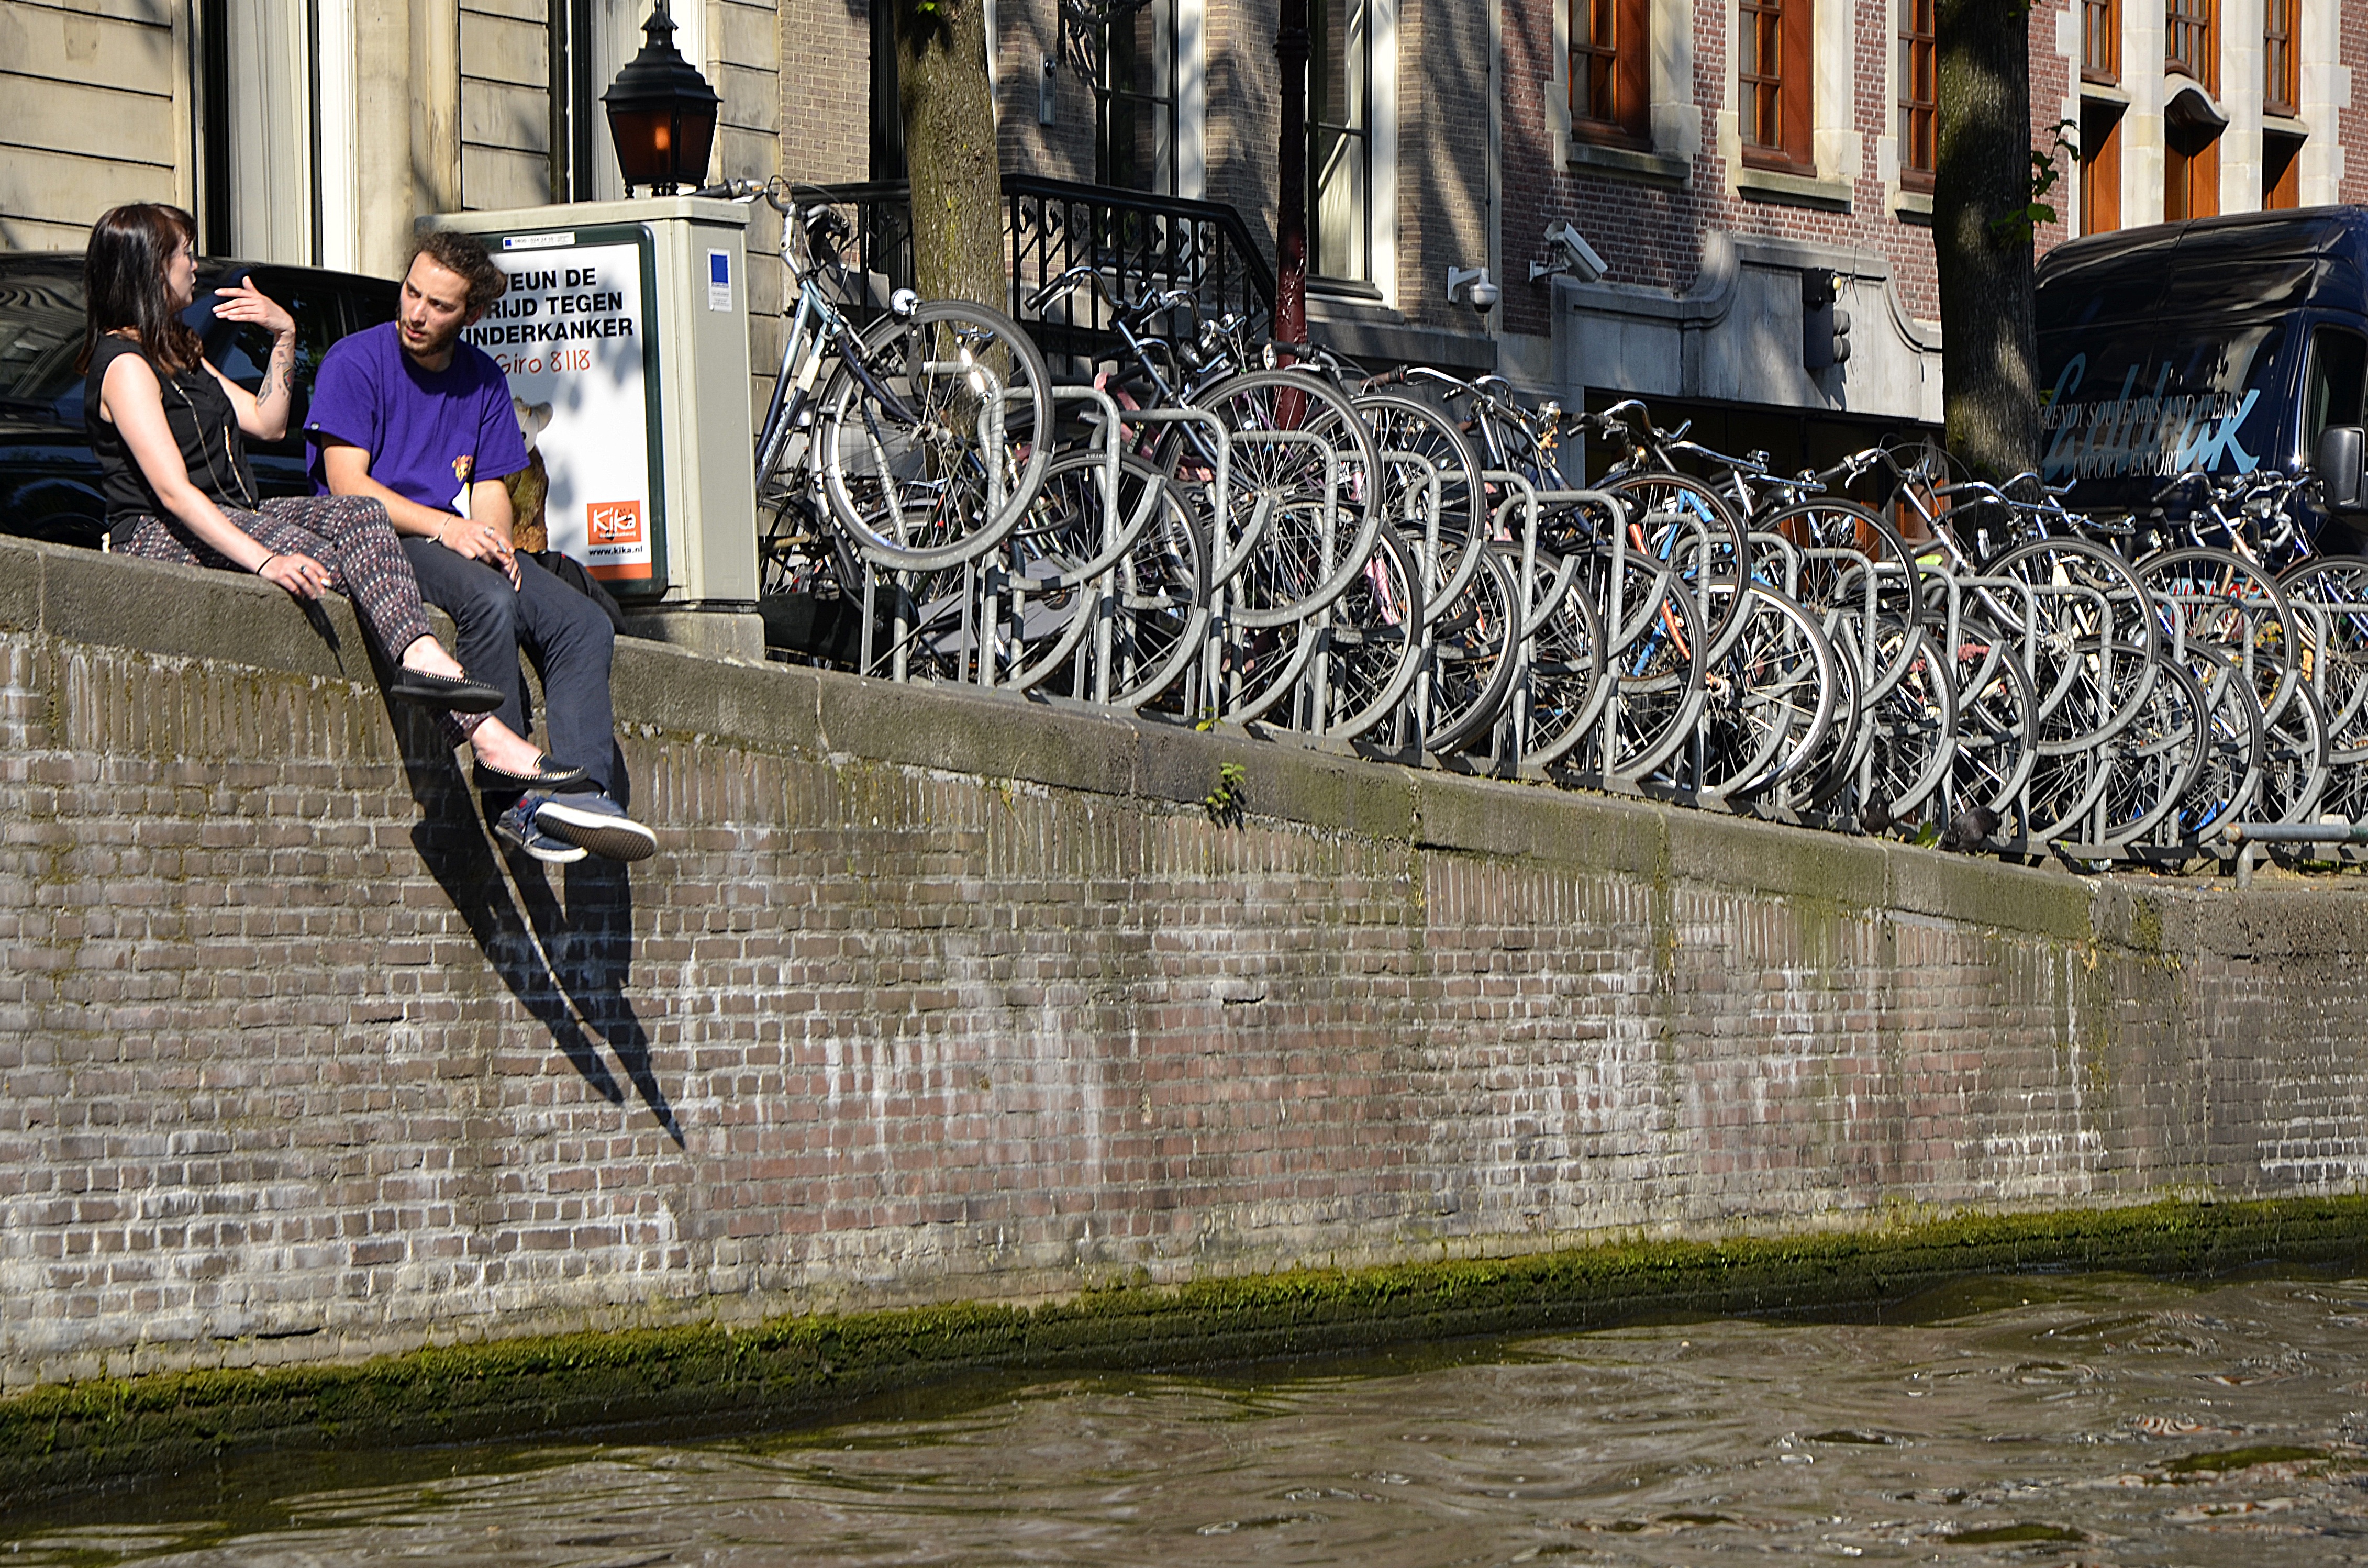
hiking, street, bicycle, vacation, walk, europe, vehicle, holiday, art, amsterdam, netherlands, sports, channels, urban area, cycle sport